Sehnsucht

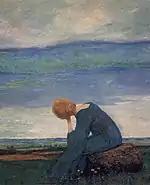
Sehnsucht (Dreaming) by Heinrich Vogeler about 1900

A suffering reference of the word Sehnsucht in Middle High German usage is associated with "Siechtum" in the German dictionary as follows: Weakening the disease reference, the word later denoted the high "degree of a violent and often painful longing for something, especially when one has no hope of attaining what is desired, or when attainment is uncertain, still distant."